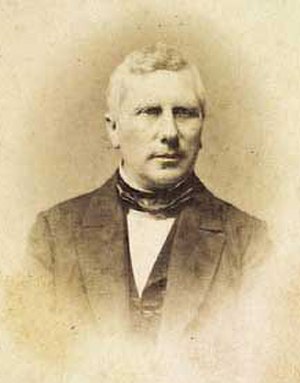
C.H. Brasch
Det Kongelige Bibliotek
Christian Henrik Brasch var en dansk præst og historiker.